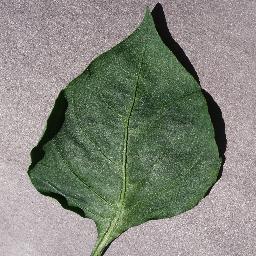
Label: Pepper,_bell___healthy